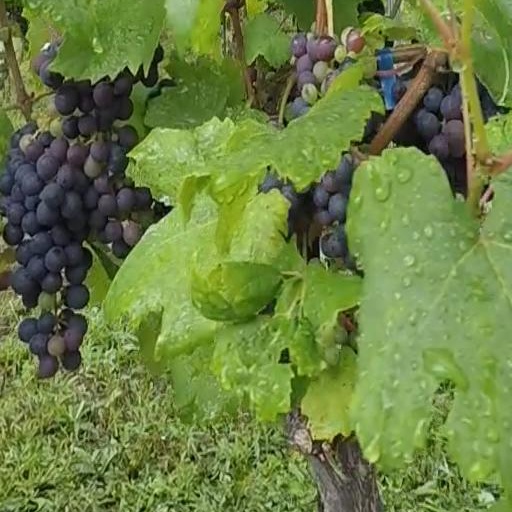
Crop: grape